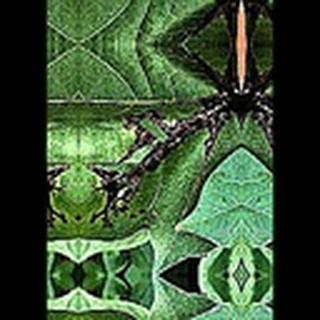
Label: cotton_bacterial_blight